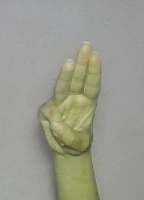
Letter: thaa